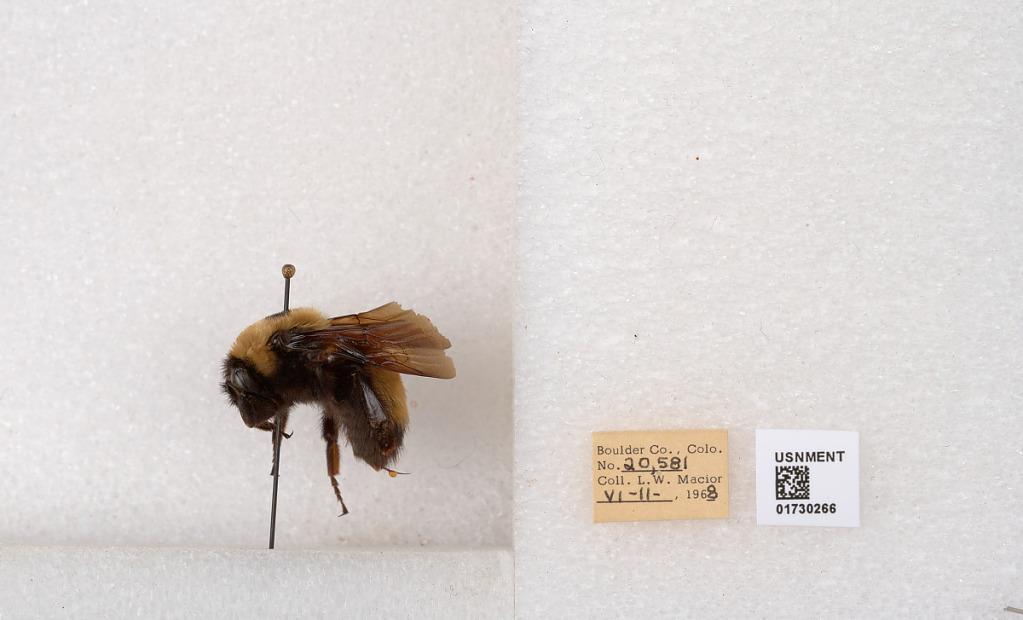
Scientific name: Bombus (Bombus) nevadensis Cresson